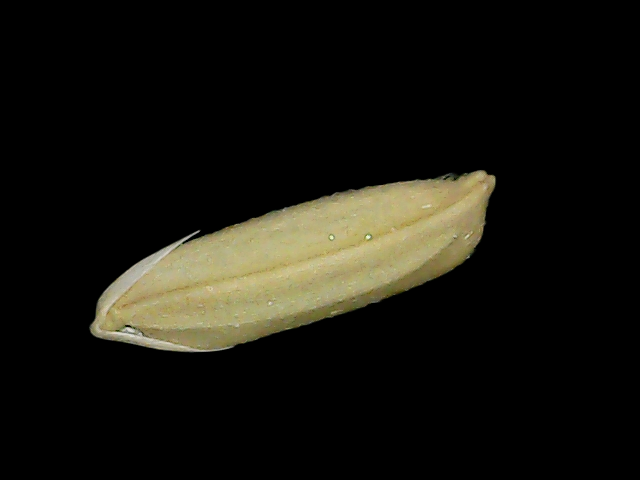
Rice variety: Br23